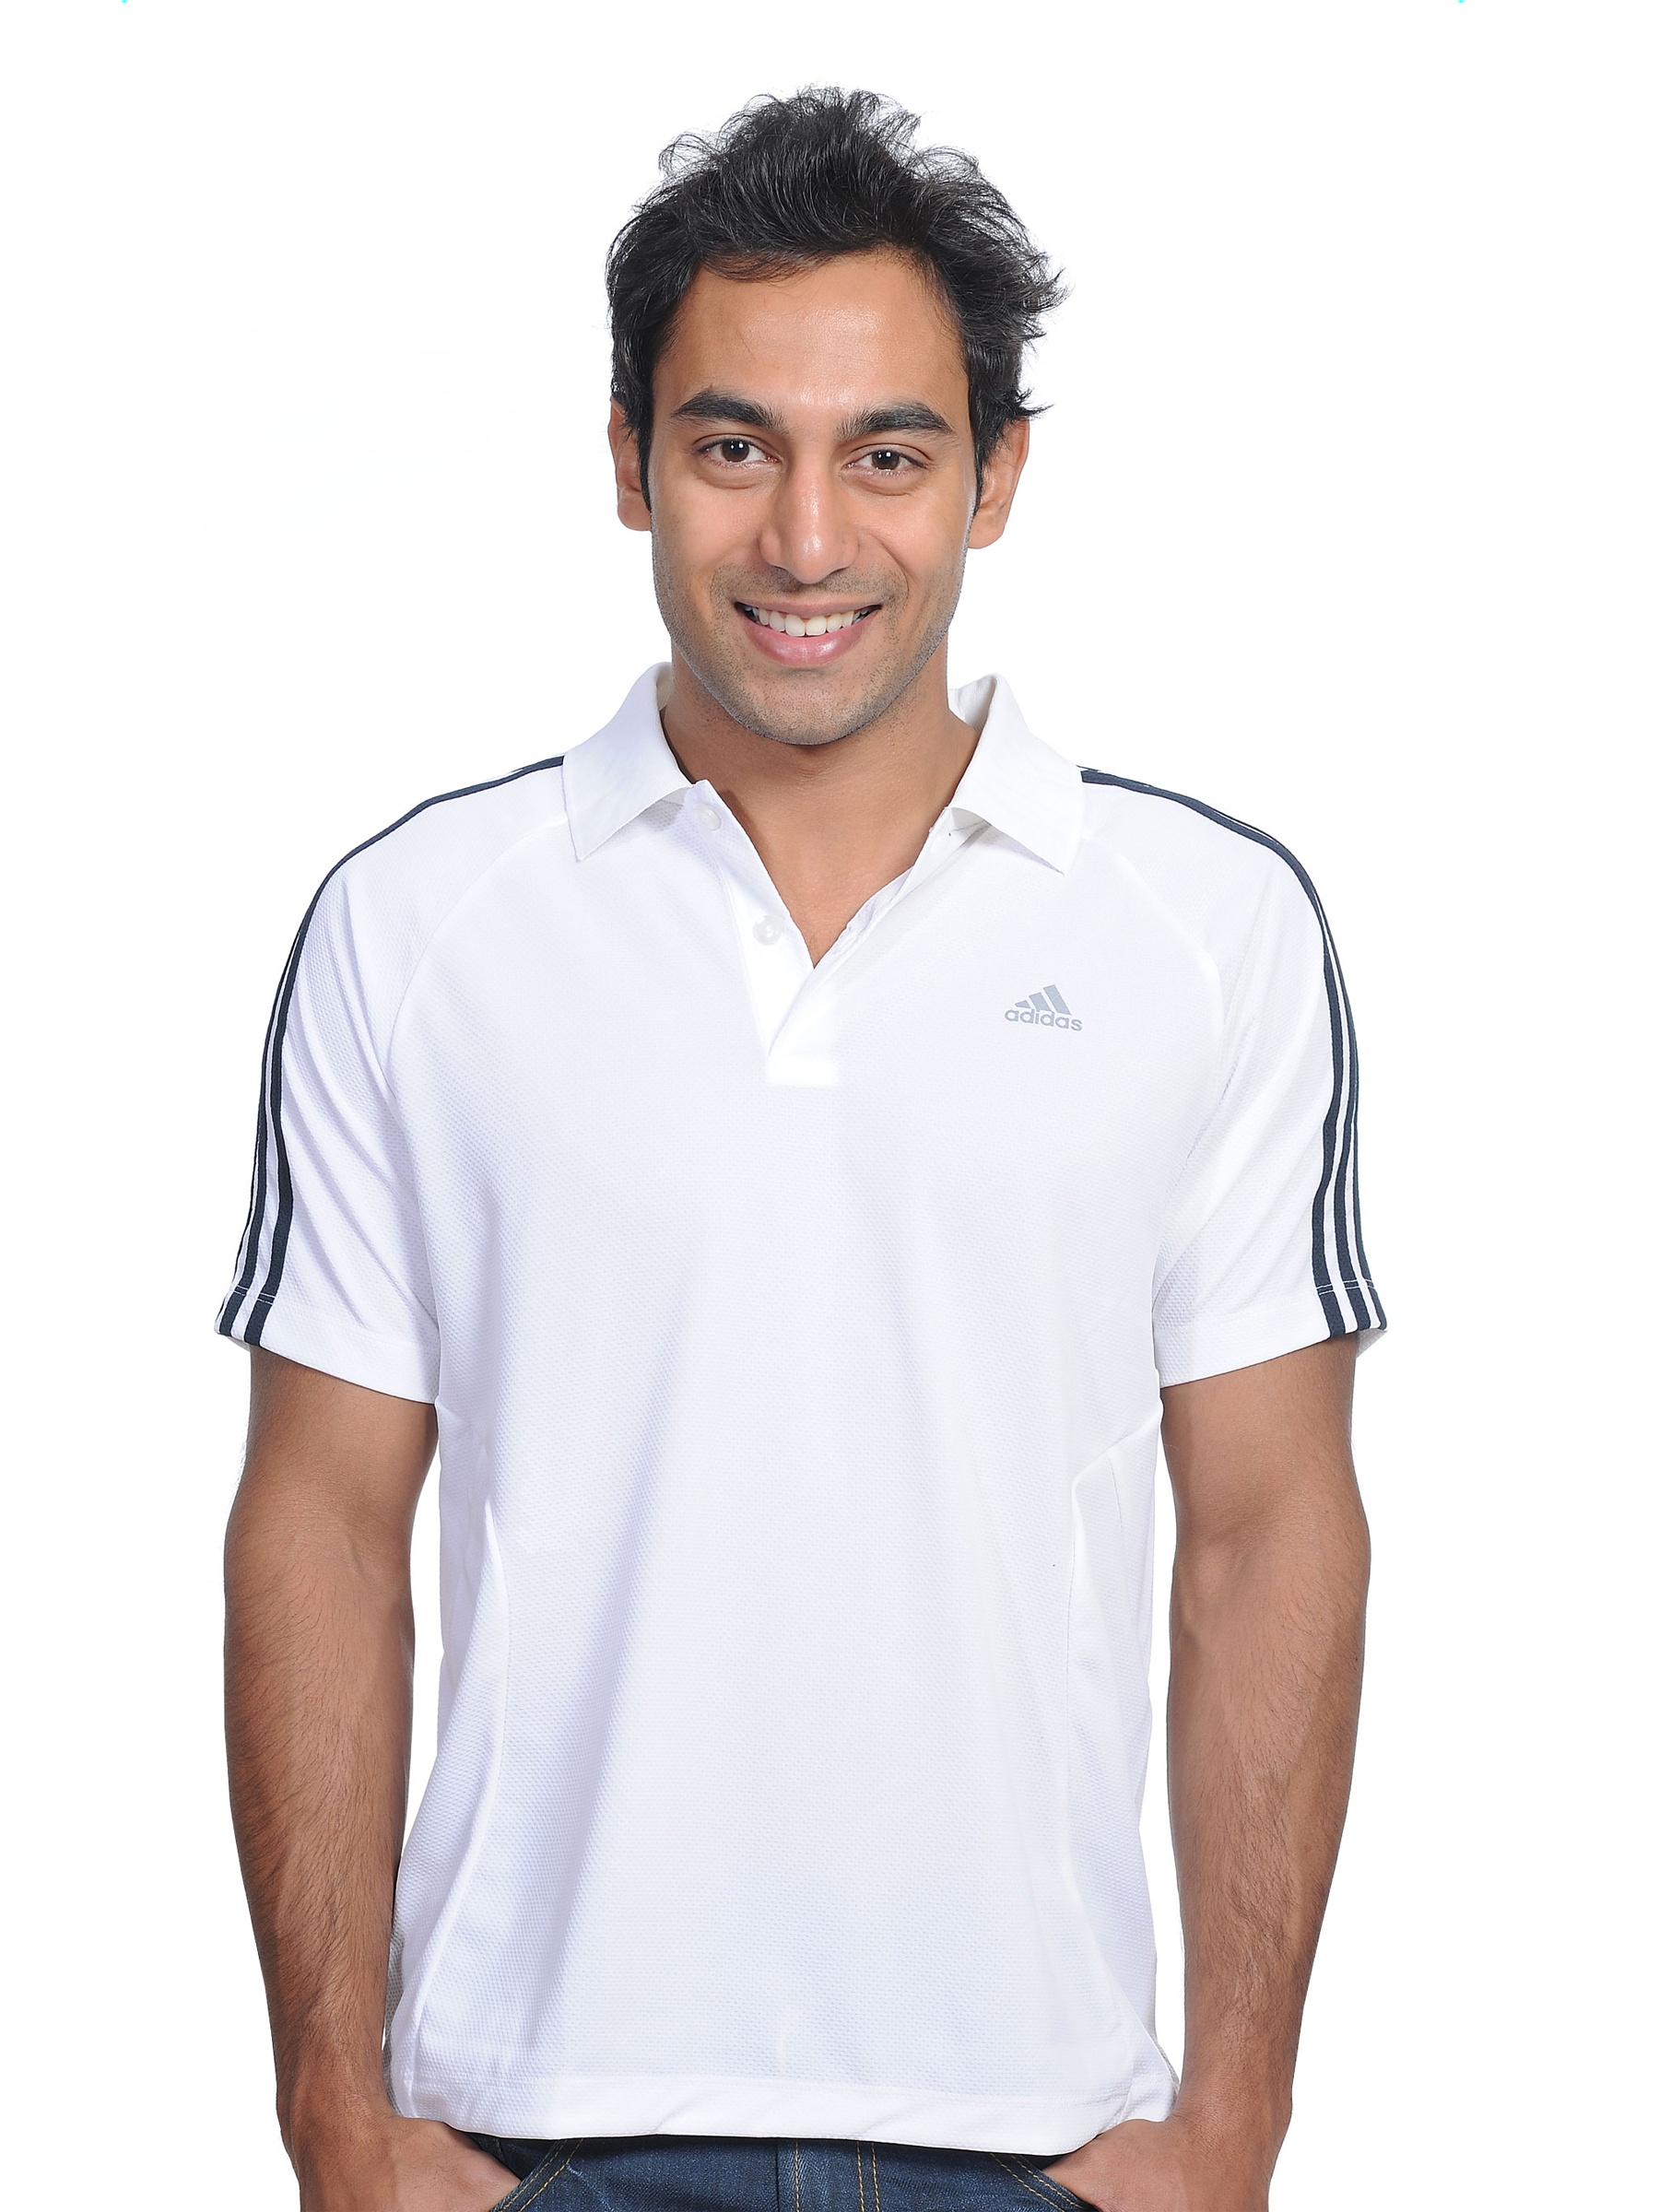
ADIDAS Men's White Polo T-shirt
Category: Apparel / Topwear / Tshirts
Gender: Men
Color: White
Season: Fall 2010
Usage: Sports